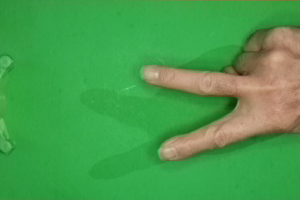
Label: scissors